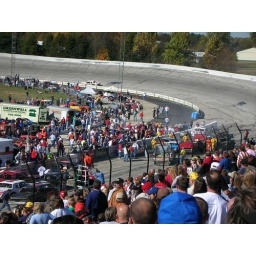
Big wreck after the fire was put out. Note the car in the middle of the wreck with the blue trunk and white roof.